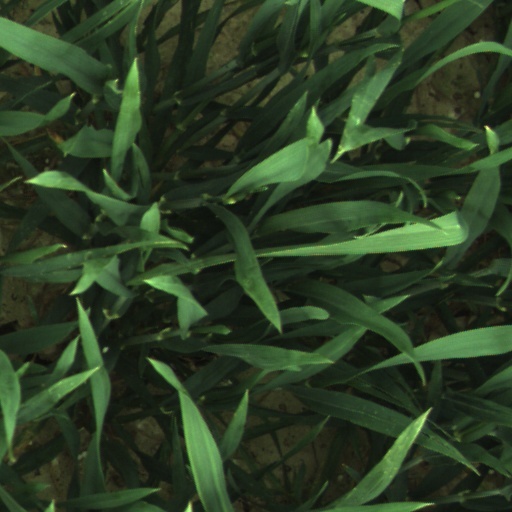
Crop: wheat